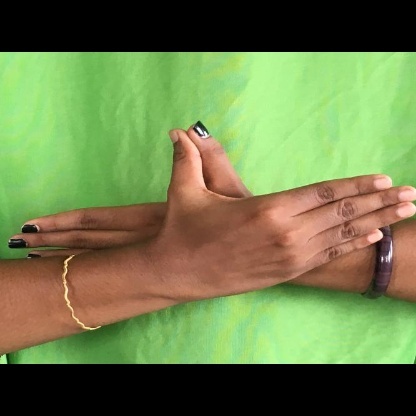
Mudra: Garuda